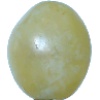
Label: Grape White 1